Wolfgang Kirchgässner

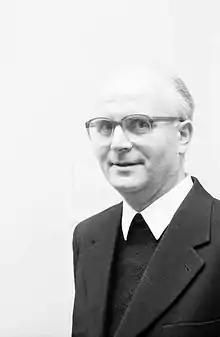
Wolfgang Kirchgässner

Ordained to the priesthood in 1954, Kirchgässner was named titular bishop of "Druas" and auxiliary bishop of the Roman Catholic Archbishop of Freiburg, Germany. He resigned in 1998.